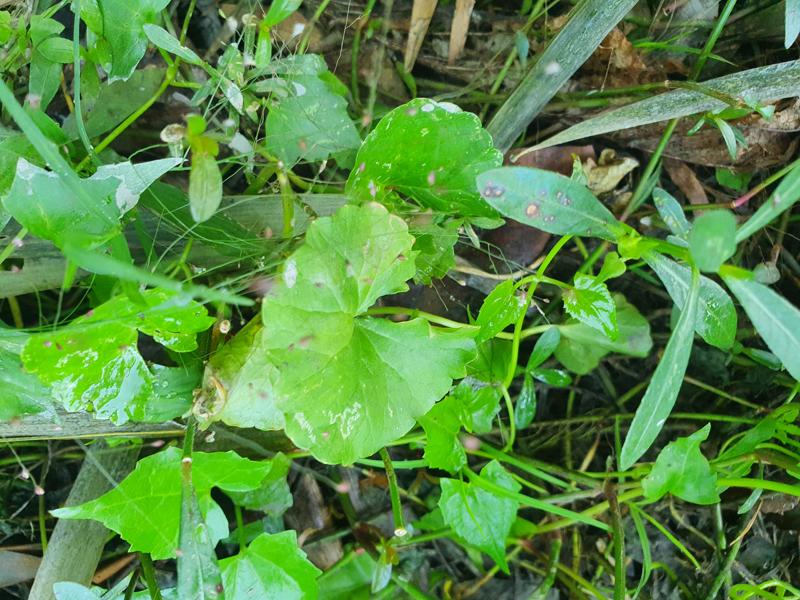
Weed species: Centella asiatica